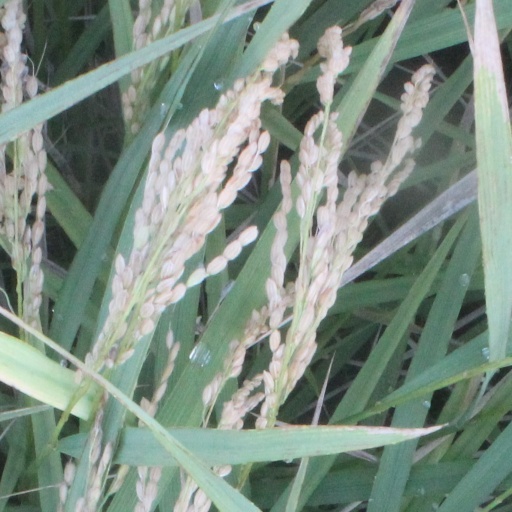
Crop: rice